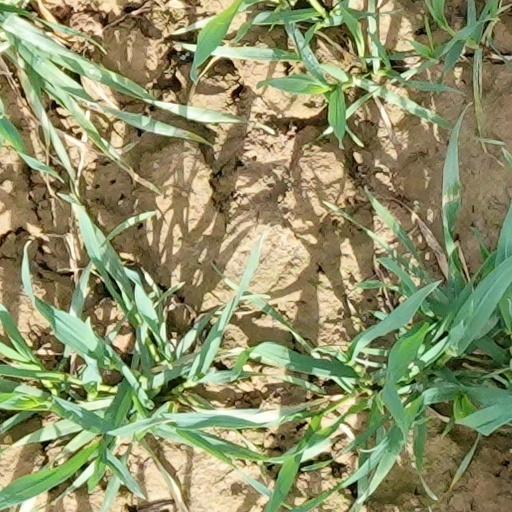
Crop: wheat